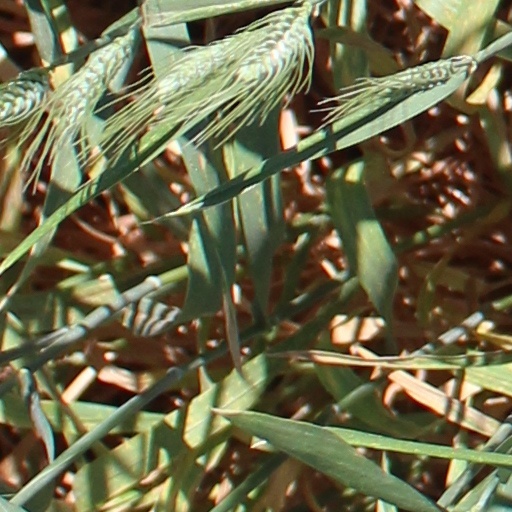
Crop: wheat